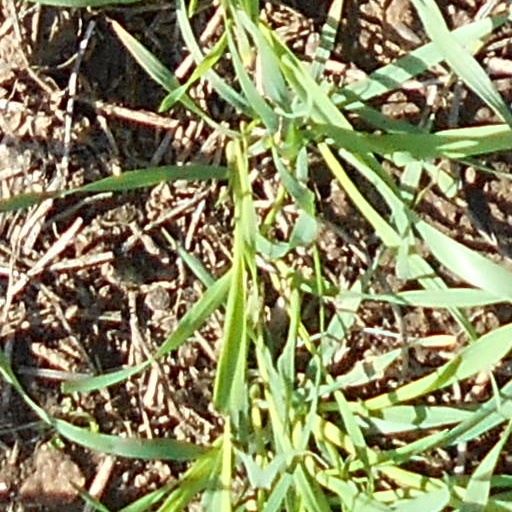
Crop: wheat